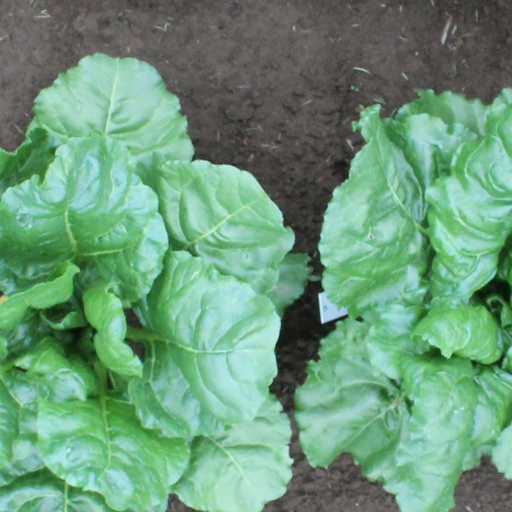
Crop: sugar beet